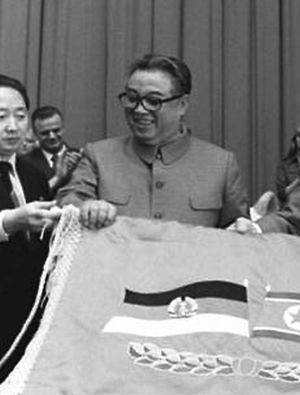
Kim Il-sung / De senere år
Kim Il-Sung i 1984.
Kim Il-sung var Nordkoreas øverste statsleder fra da han grundlagde landet i 1948 til sin død, hvor han blev efterfulgt af sønnen Kim Jong-il. Kim Il-sung var premierminister fra 1948 til 1972 og præsident fra 1972 til sin død. Han var også generalsekretær for Koreas Arbejderparti, hvor han herskede enevældigt. Som leder af Nordkorea endte han med at skifte fra marxisme-leninisme til den selvopfundne juche-ideologi, og han skabte en personkult omkring sin egen person, hvor han blev fremstillet som en landsfader. Nordkorea omtaler ham officielt som "Den store Leder", og han betegnes i landets forfatning som "Præsident til evig tid". Hans fødsels- og dødsdag er helligdage i Nordkorea.